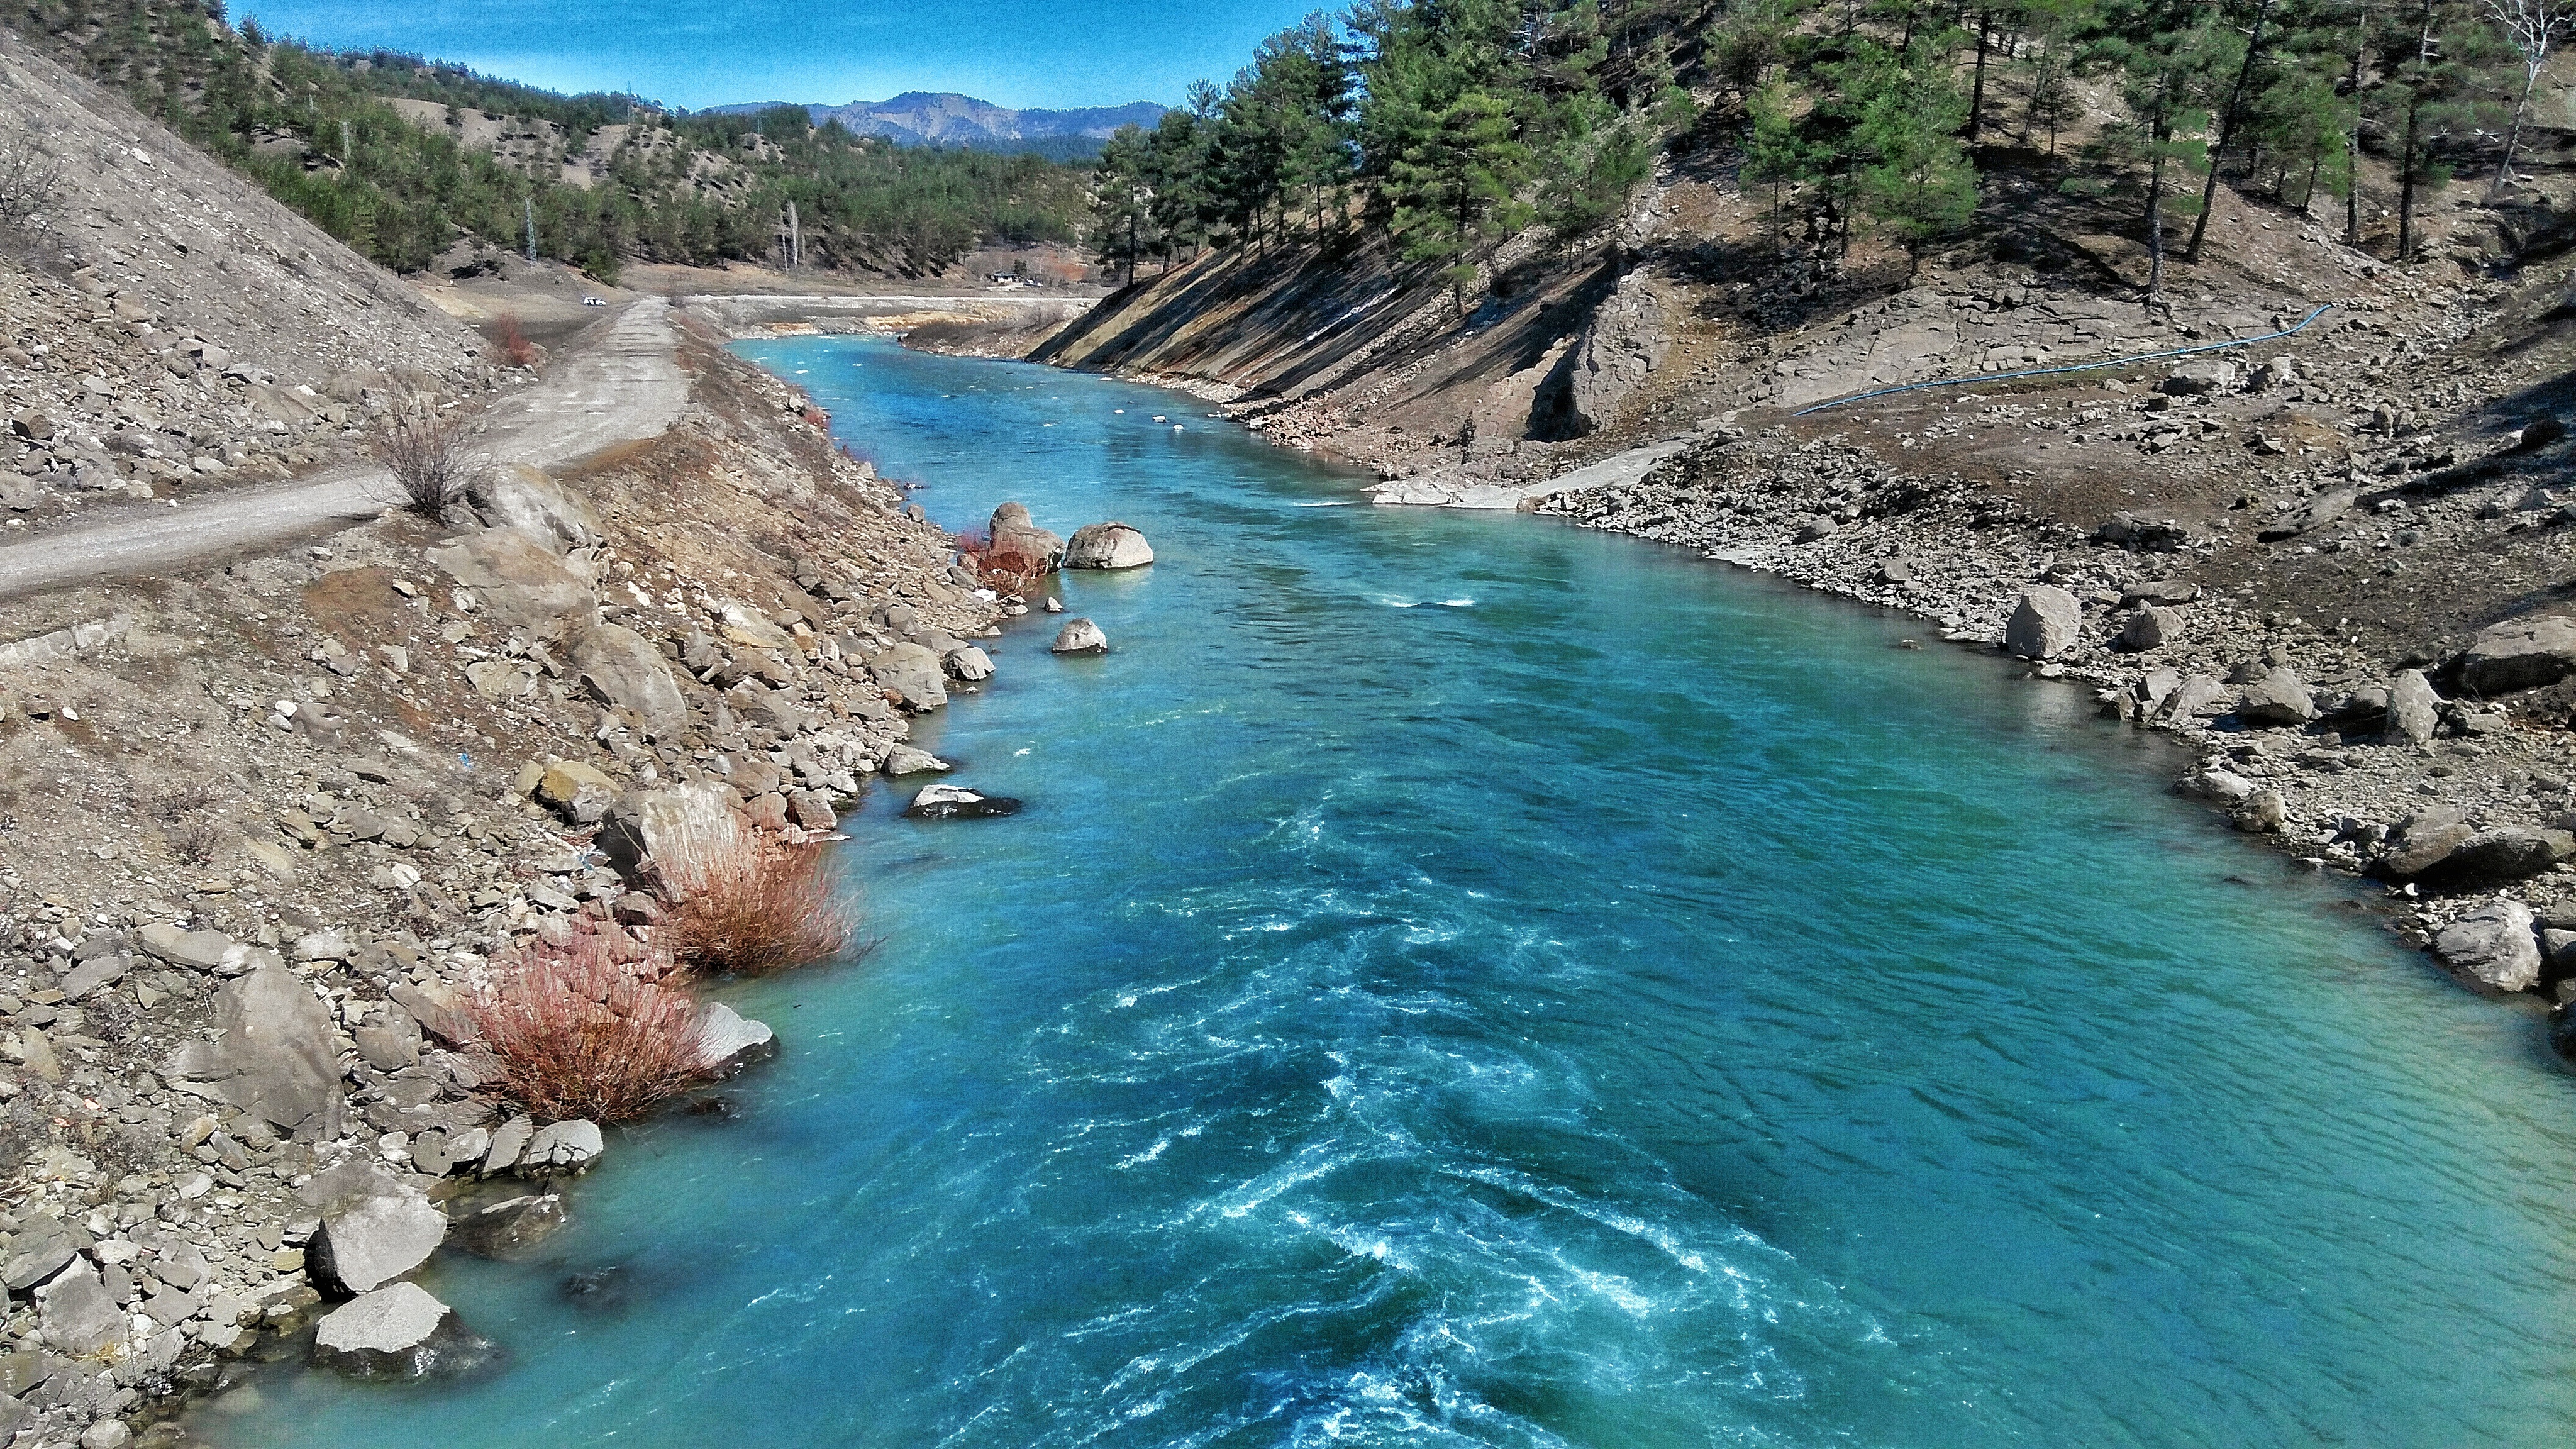
landscape, sea, coast, water, road, river, cliff, cove, bay, rapid, terrain, body of water, wadi, streaming, landform, water way, geological phenomenon